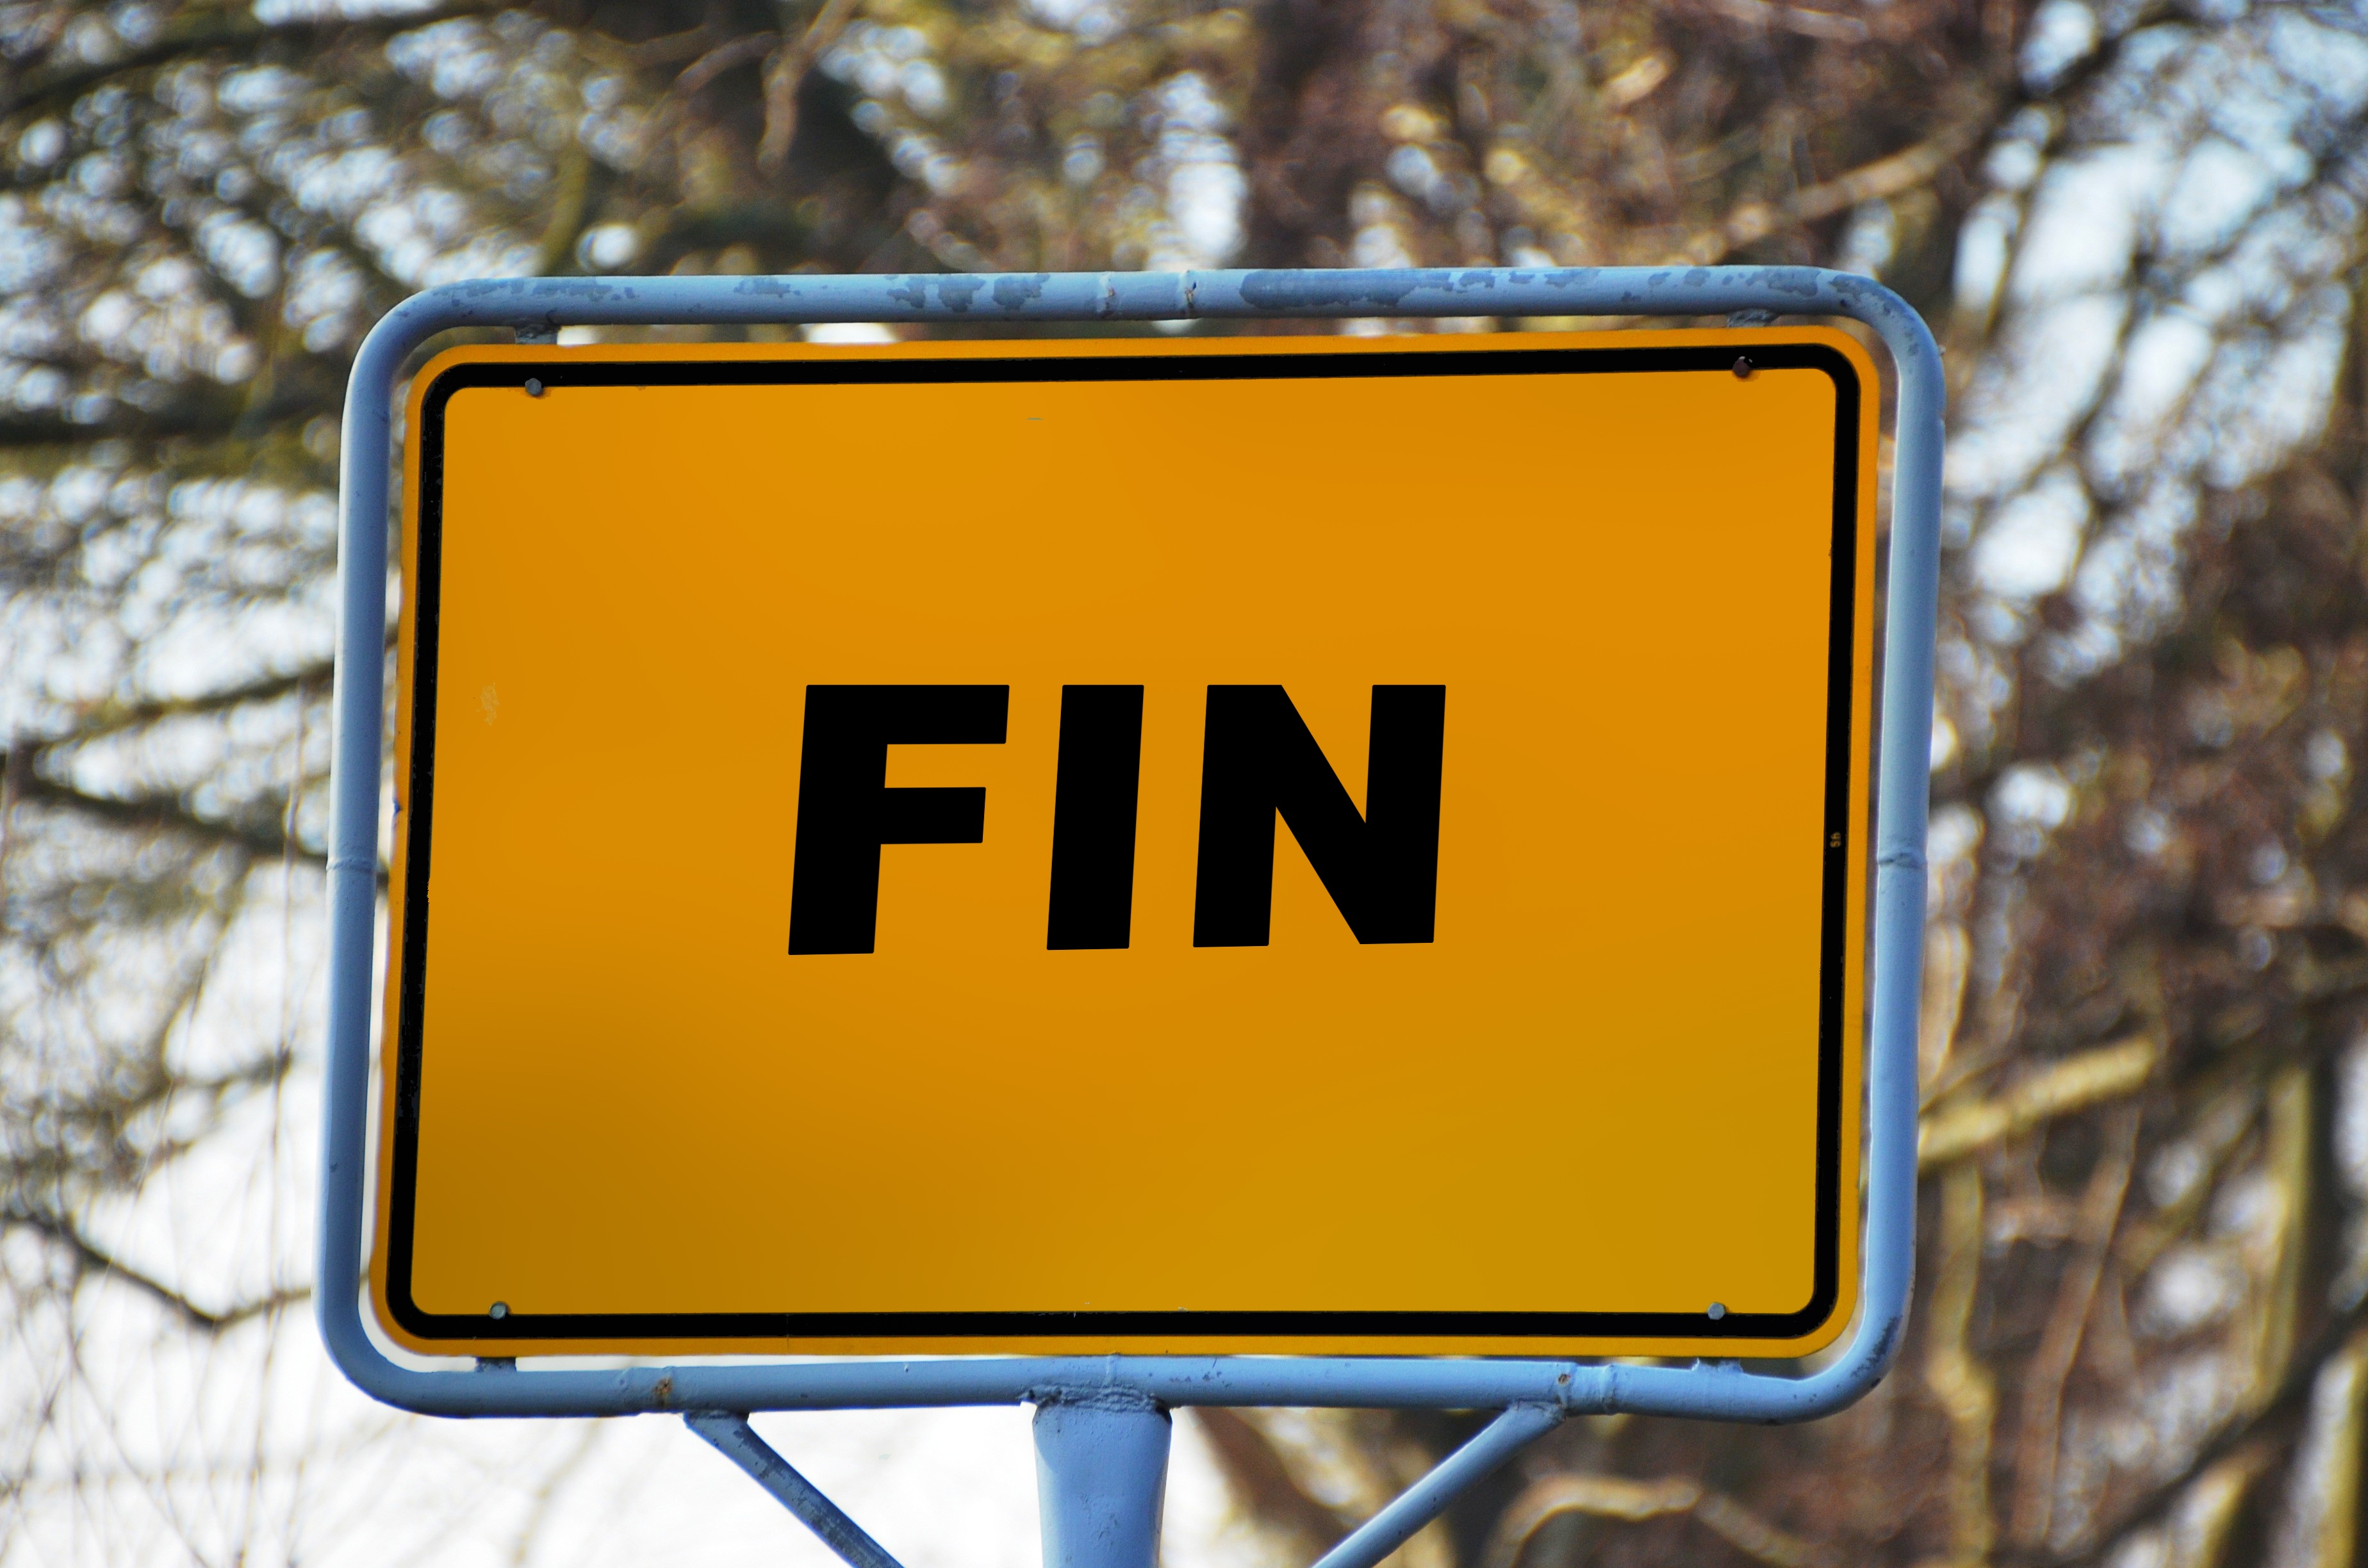
number, sign, blue, street sign, yellow, signage, note, label, font, shield, end, final, off, traffic sign, finish, town sign, place name sign, way out